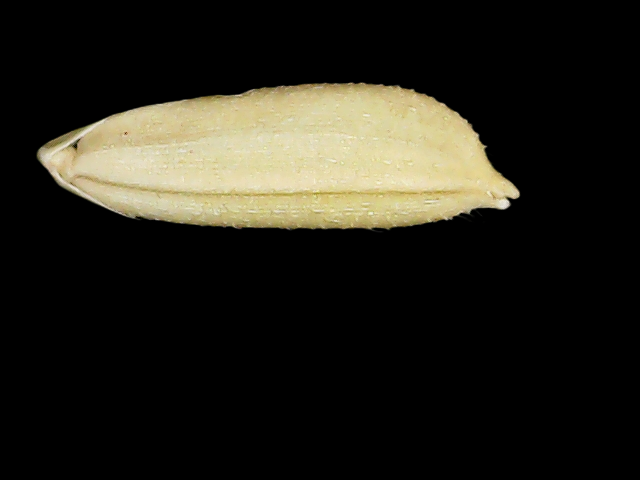
Rice variety: Bd30